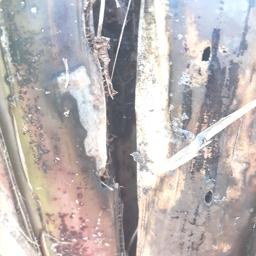
Label: PSEUDOSTEM WEEVIL